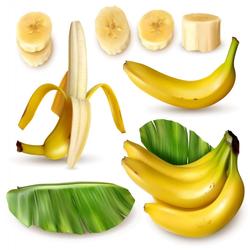
Label: Banana